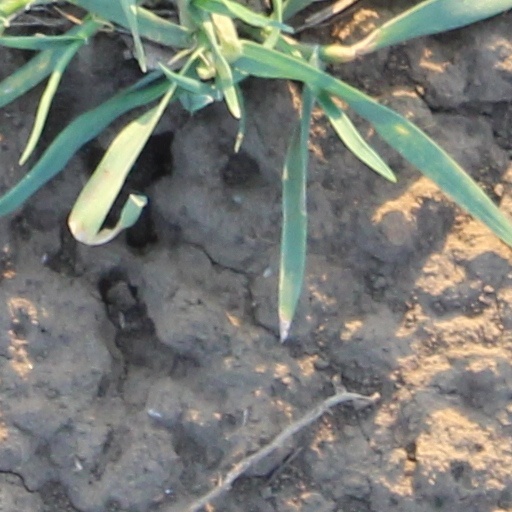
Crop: wheat